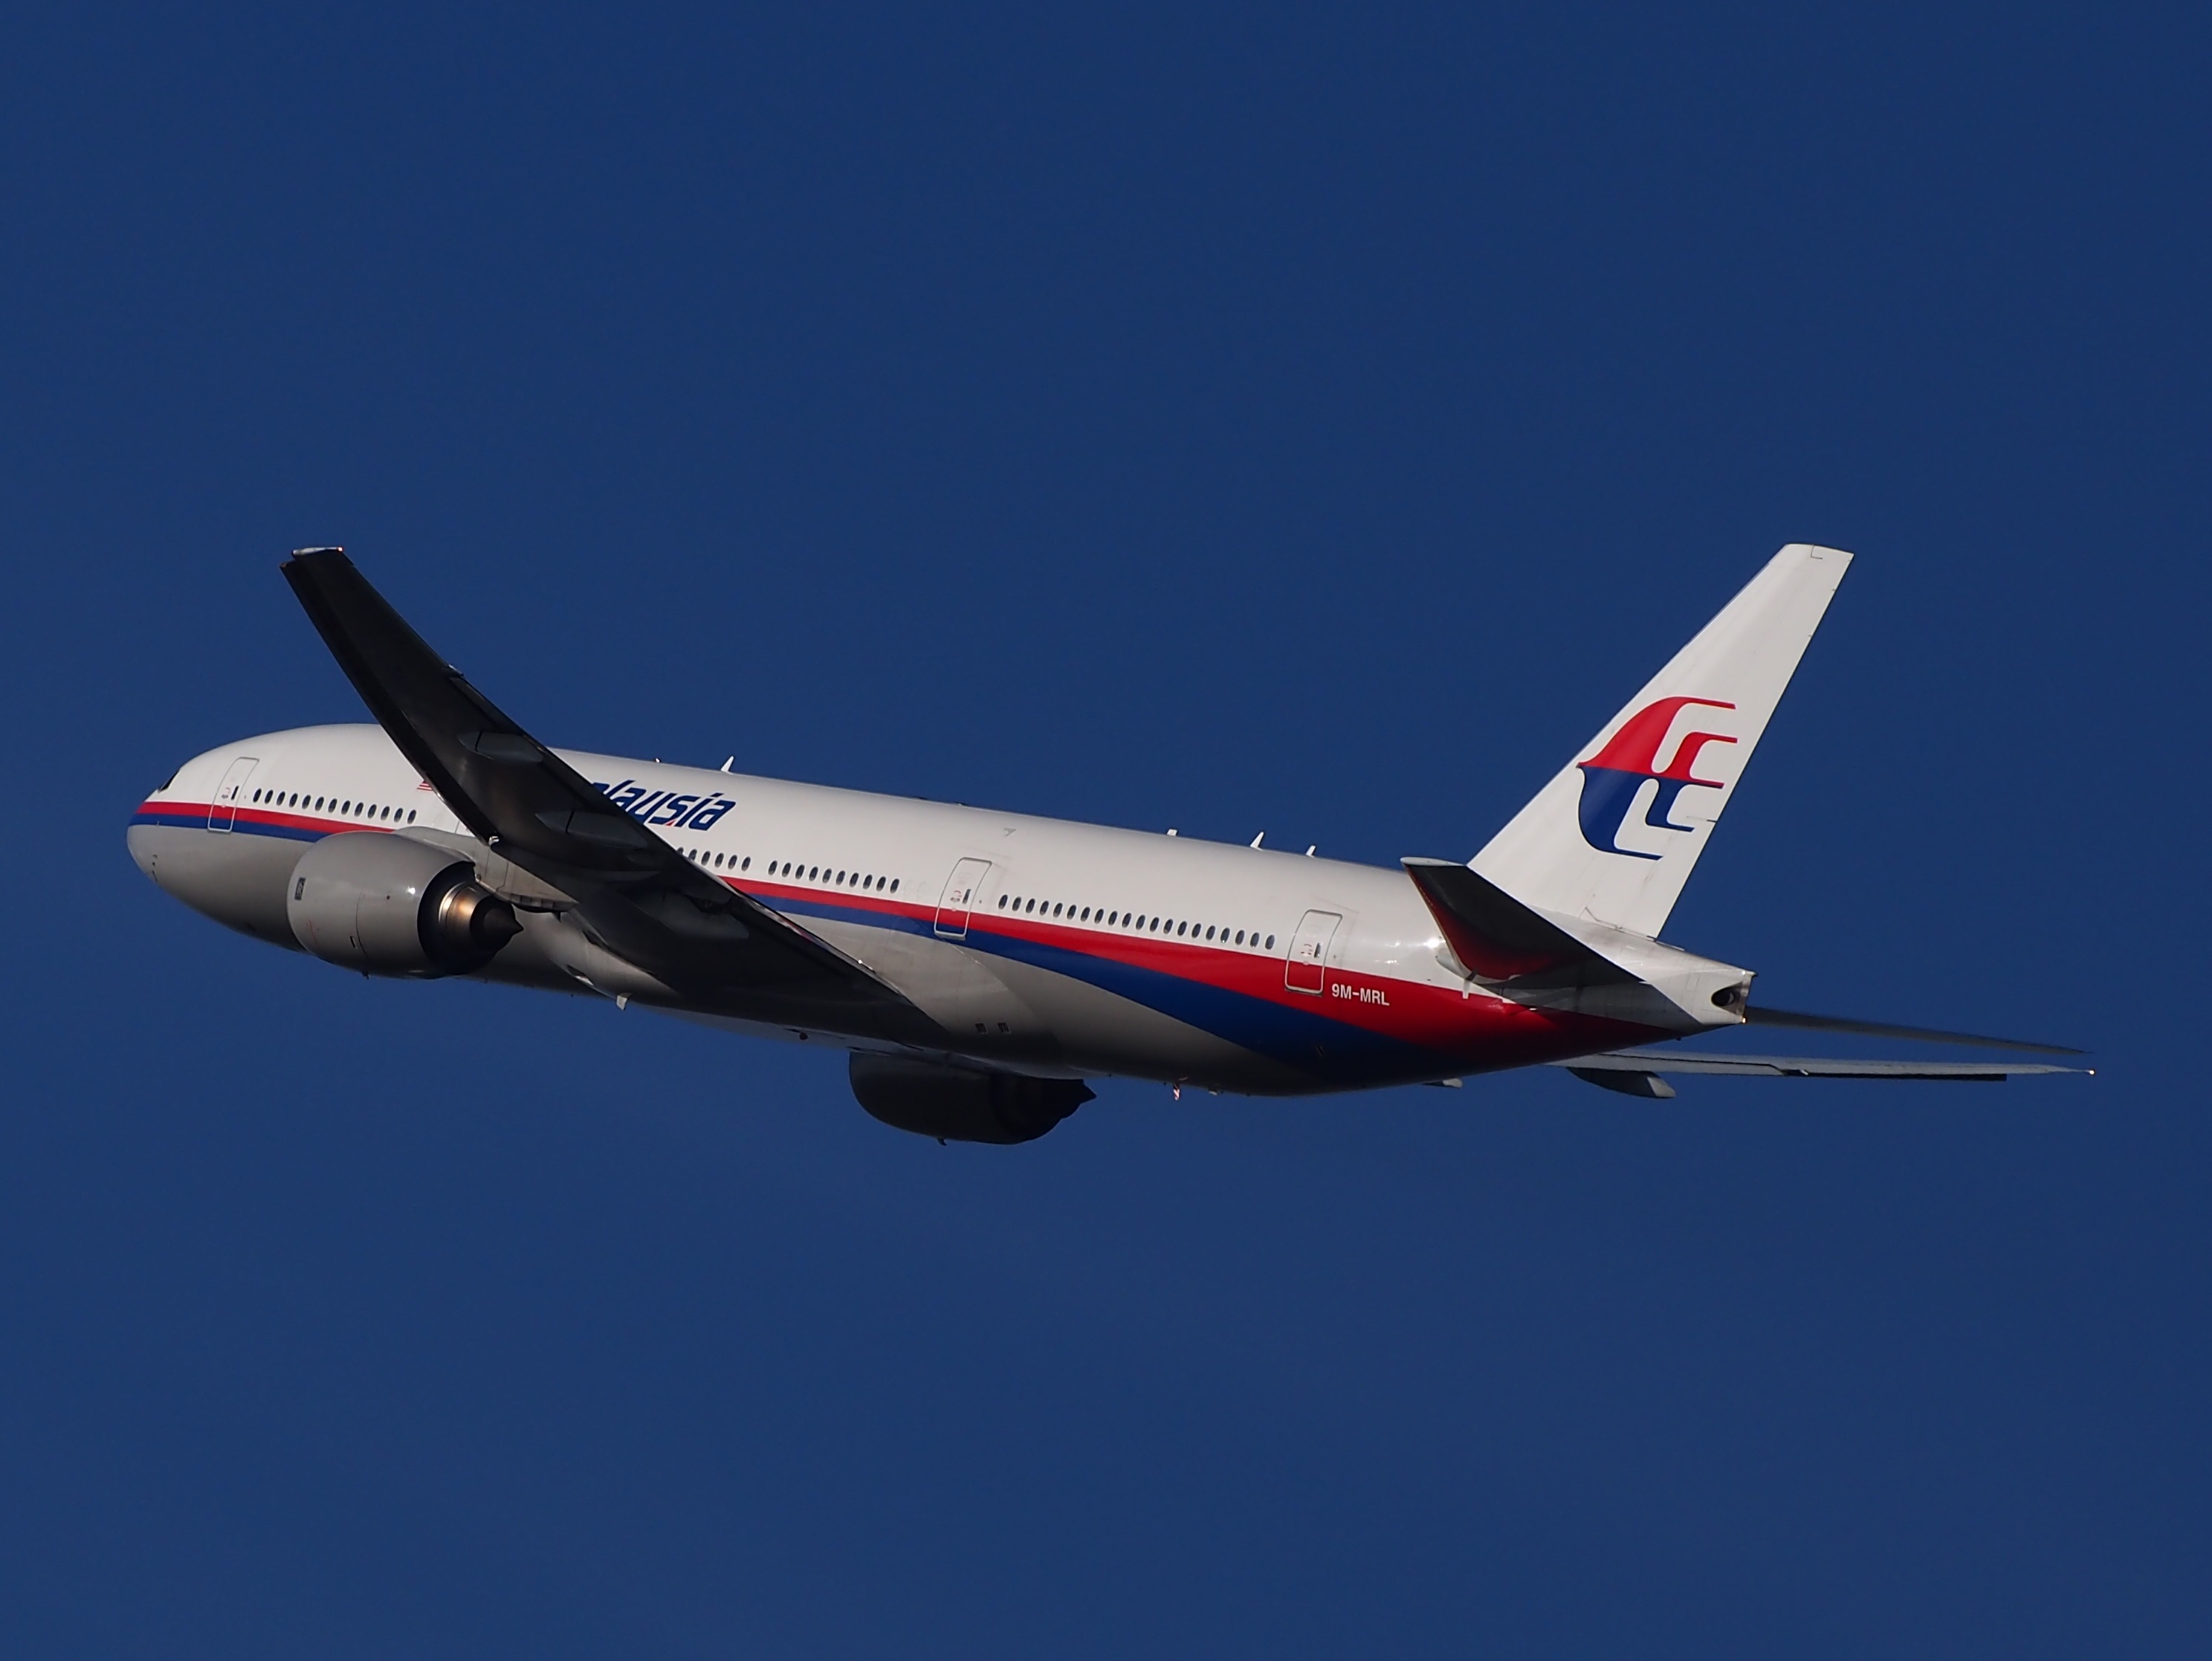
airplane, plane, aircraft, vehicle, airline, journey, aviation, flight, airliner, airbus, boeing, take off, jet aircraft, airbus a330, boeing 777, boeing 767, air travel, boeing 737, malaysia airlines, boeing 757, atmosphere of earth, wide body aircraft, narrow body aircraft, airbus a320 family, boeing 737 next generation